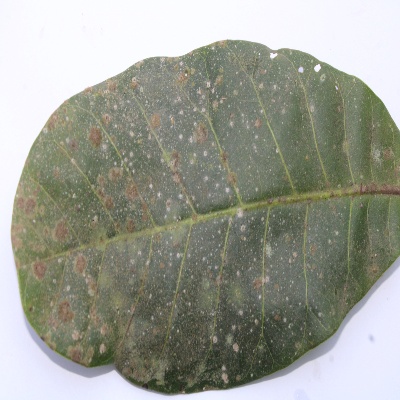
Crop: Cashew
Condition: red rust